Archie Shepp

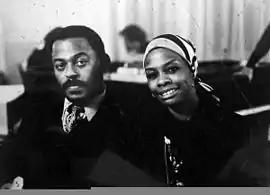
Shepp with the singer Shirley Bunnie Foy, with whom he recorded the 1975 album "A Sea of Faces"

In 1965, Shepp released "Fire Music", which included the first signs of his developing political consciousness and his increasingly Afrocentric orientation. The album took its title from a ceremonial African music tradition and included a reading of an elegy for Malcolm X. Shepp's 1967 "The Magic of Ju-Ju" also took its name from African musical traditions, and the music was strongly rooted in African music, featuring an African percussion ensemble. At this time, many African-American jazzmen were increasingly influenced by various continental African cultural and musical traditions; along with Pharoah Sanders, Shepp was at the forefront of this movement. "The Magic of Ju-Ju" defined Shepp's sound for the next few years: freeform avant-garde saxophone lines coupled with rhythms and cultural concepts from Africa.